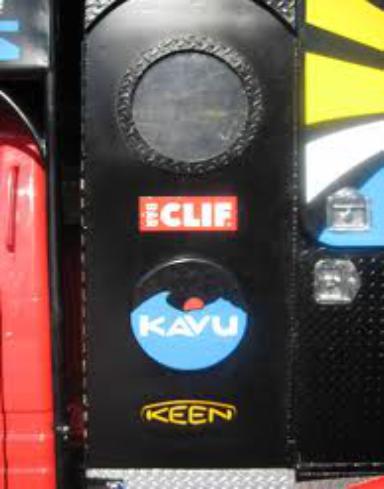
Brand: Kavu
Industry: Clothes